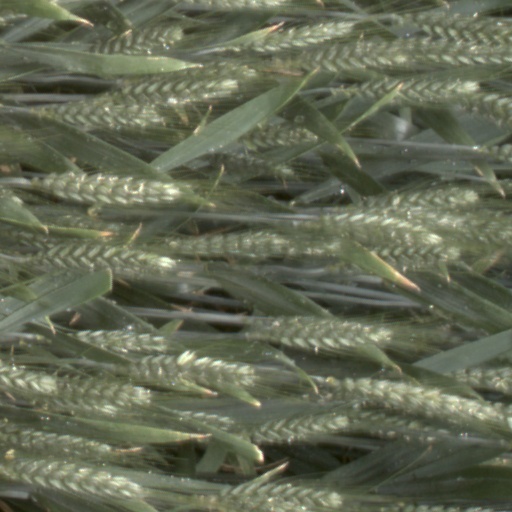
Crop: wheat